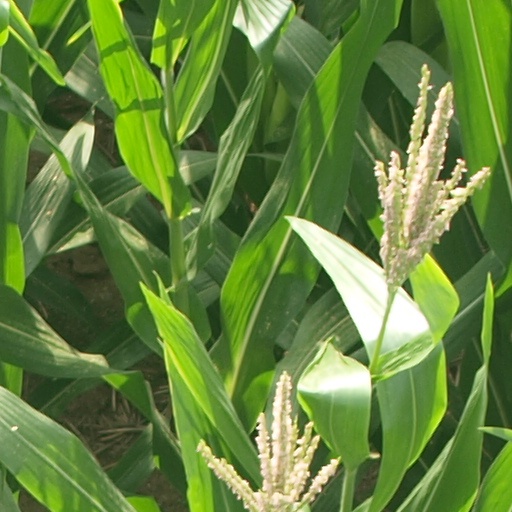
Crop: maize; corn